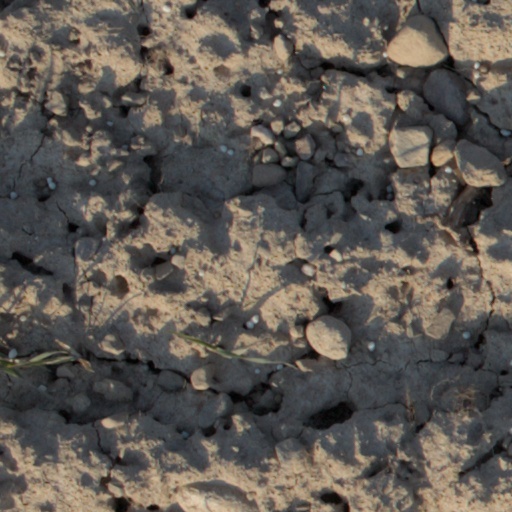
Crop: wheat